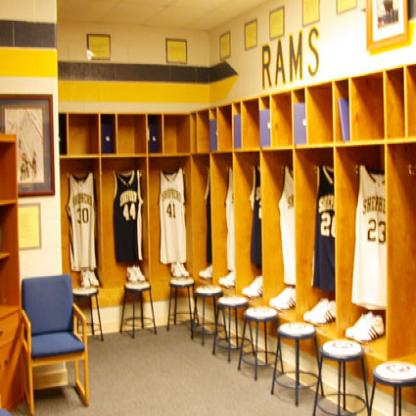
Scene: Indoor